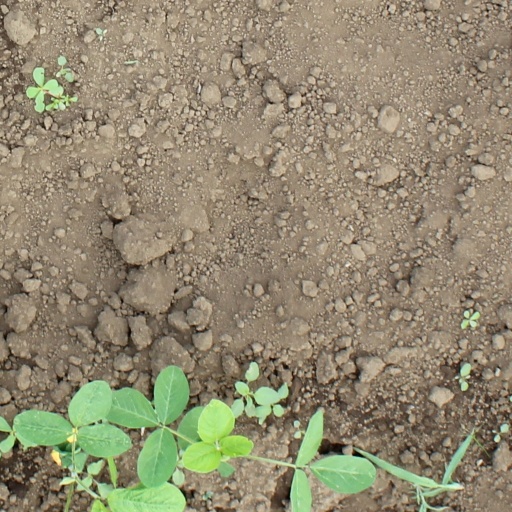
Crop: soybean